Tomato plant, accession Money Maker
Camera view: vertical (180 deg); turntable rotation: 0 degrees
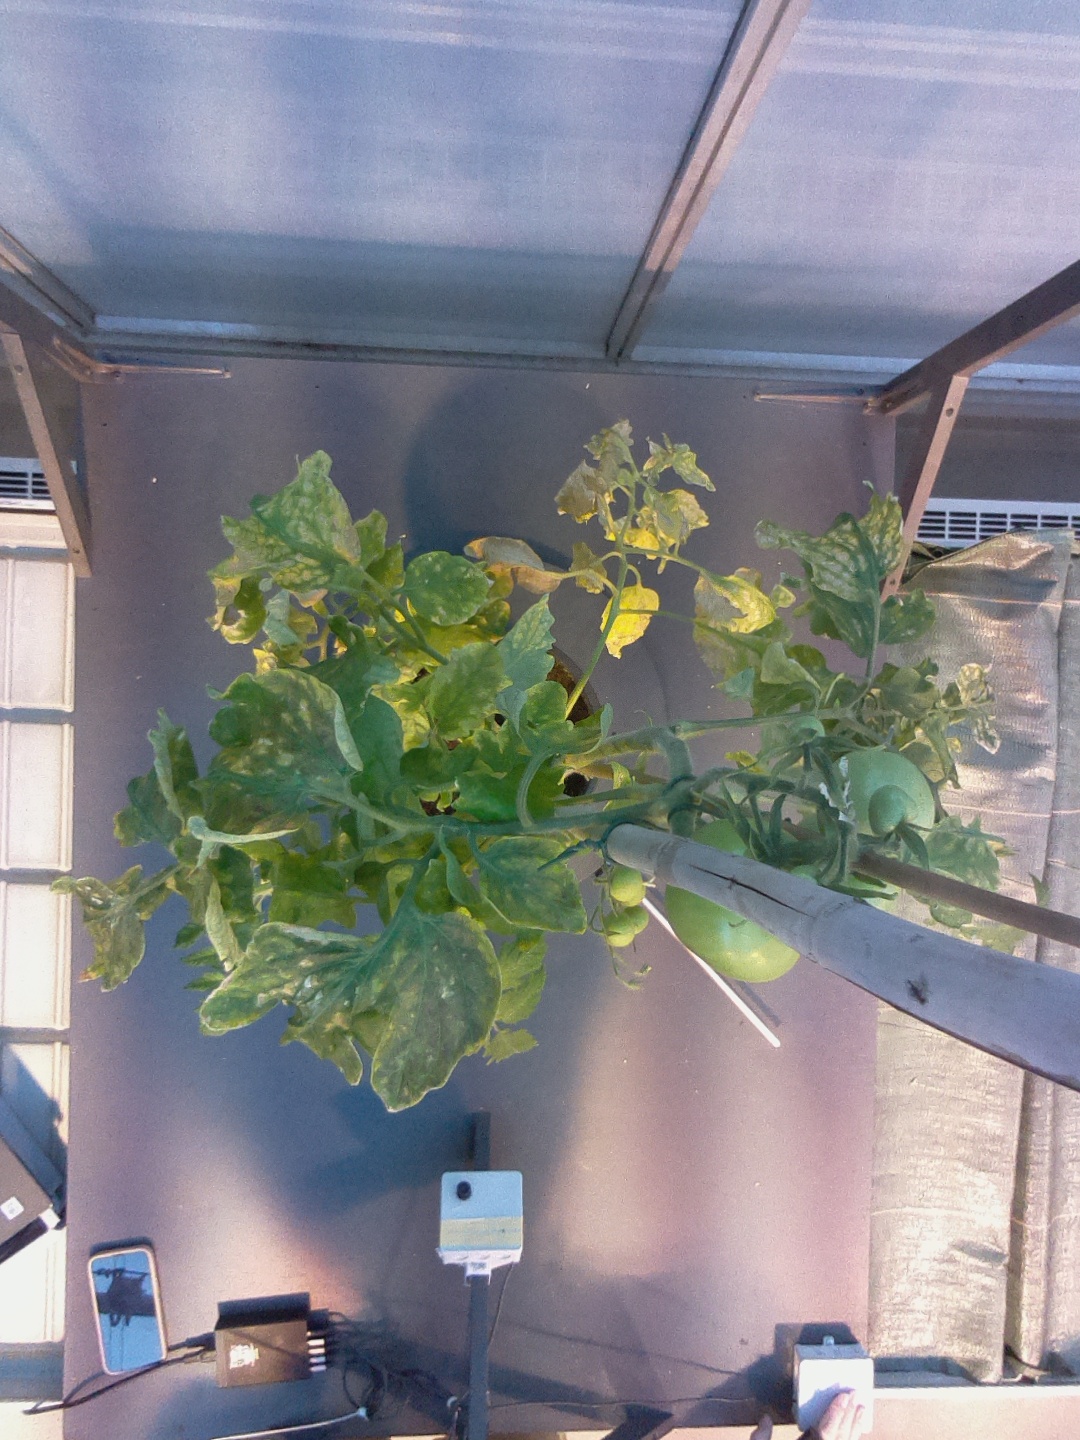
BBCH growth stage 78: 80% -90% of final fruit size